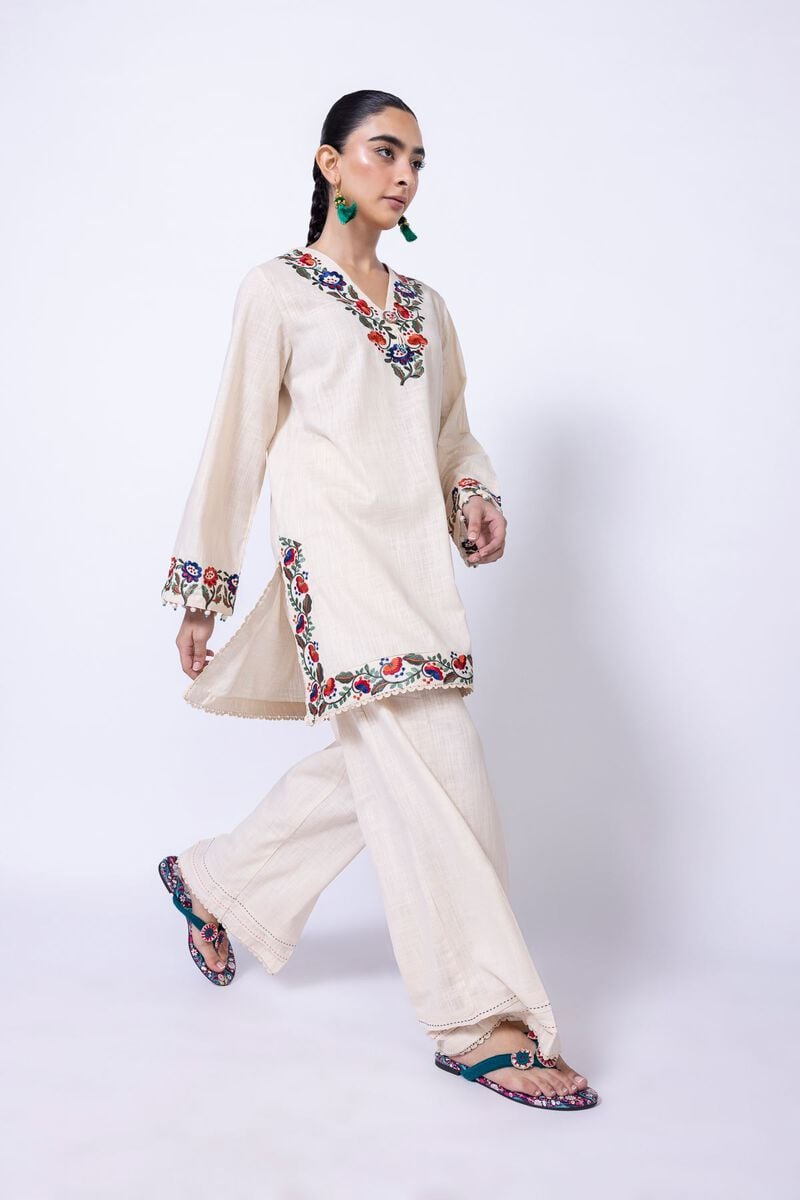
cream multi embroidered tunic